Jordan Poyer

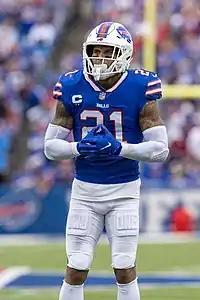
Poyer playing for the Bills in 2021.

On January 14, 2022, Poyer was named to the 2021 All-Pro Team, the first of his career. He finished the 2021 season with a career-high three sacks and tied a previous high of five interceptions, becoming the only NFL player to attain at least five interceptions and three sacks that season, as the Bills finished with the league's top defense. He was ranked 45th by his fellow players on the NFL Top 100 Players of 2022.